Curb

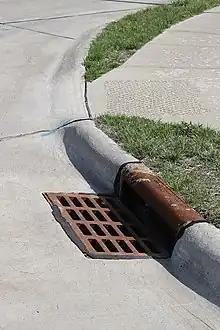
A modern curb, gutter, storm drain, and an accessibility ramp between roadway and pedestrian sidewalk

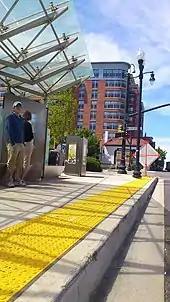
A high curb designed for boarding transit vehicles

Curbs may fulfill any or several of a number of functions. By delineating the edge of the pavement, they separate the road from the roadside and discourage drivers from parking or driving on sidewalks and lawns. They also provide structural support to the pavement edge. Curbs can be used to channel runoff water from rain or melted snow and ice into storm drains.